The Old Woman and Her Pig

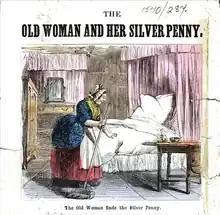
1850 illustration by George Cruikshank

Near the beginning of the 19th century, there were significant improvements in the technology of printed illustrations. Publishers then recognized a market for children's illustrated books with the success of books such as "The Picture Gallery for all Good Boys and Girls: 'Exhibition the First", which was published on 28 April 1801. Two of the earliest children's publishers were John Harris and Benjamin Tabart, who both chose to publish the common nursery rhyme: "The Old Woman and the Pig" in illustrated form. After these early forerunners, the nursery rhyme was republished numerous times, either as part of a compendium or as a stand-alone illustrated book. In the 19th century, the retellers were not given credit by publishers but by the 20th century, the retellers were given credit as they varied the rhyme and the story. A selection of popular single story retellings in the 19th and 20th centuries are listed below: